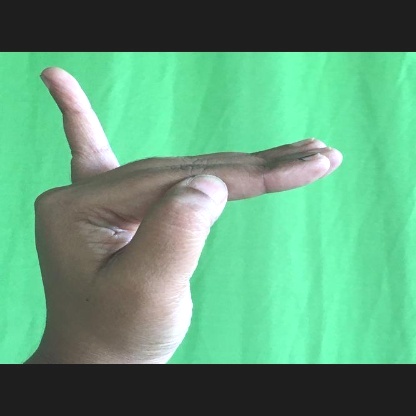
Mudra: Hamsapaksha